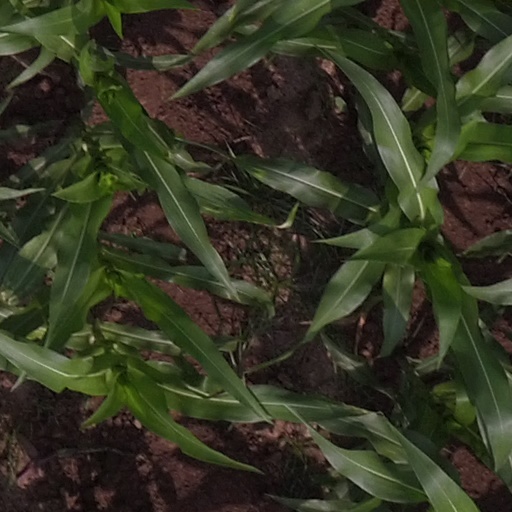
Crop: maize; corn